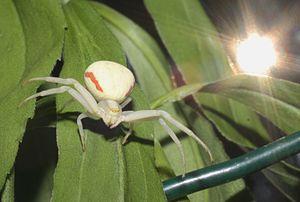
araignée-crabe, photographié dans un gardin belge